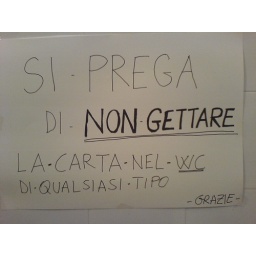
Do not throw paper of ANY type in the toilet please!